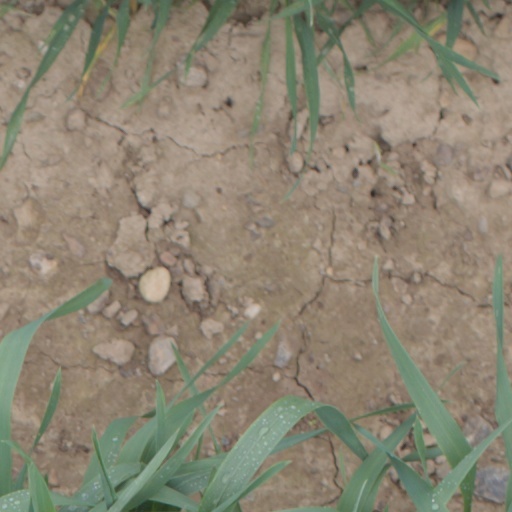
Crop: wheat